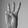
ASL letter: W